Toto and Peppino Divided in Berlin

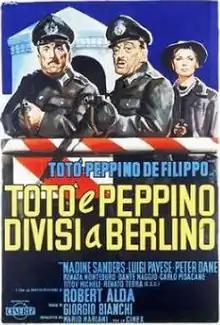

Totò e Peppino divisi a Berlino, internationally released as Toto and Peppino Divided in Berlin, is a 1962 Italian comedy film directed by Giorgio Bianchi.